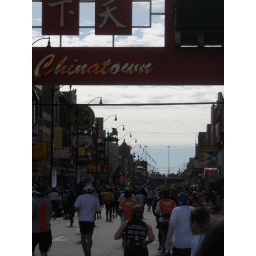
Andrea is way down in the middle in the pink shirt